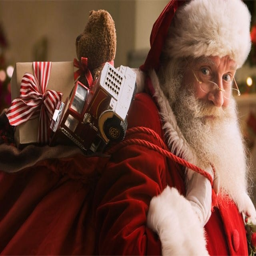
film character knows who has been naughty or nice , and now there is a new app could help prevent your child 's next meltdown around the holidays .